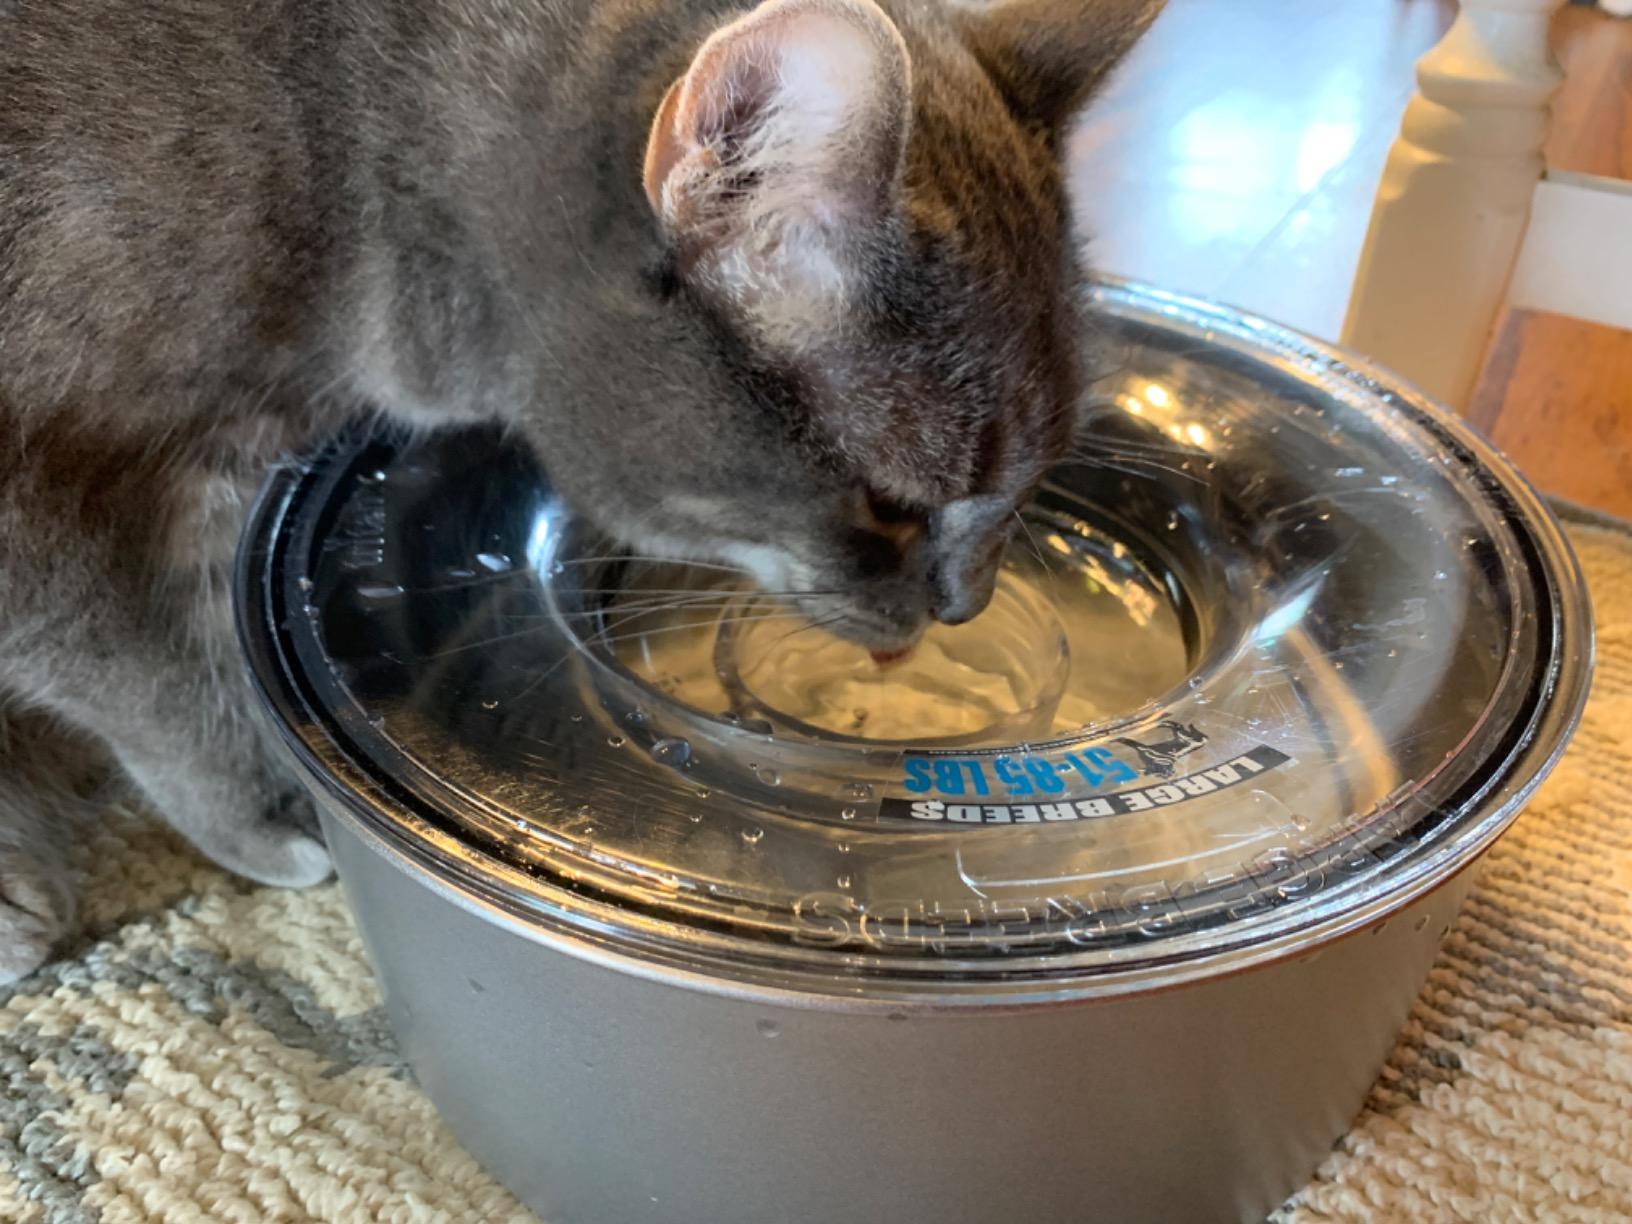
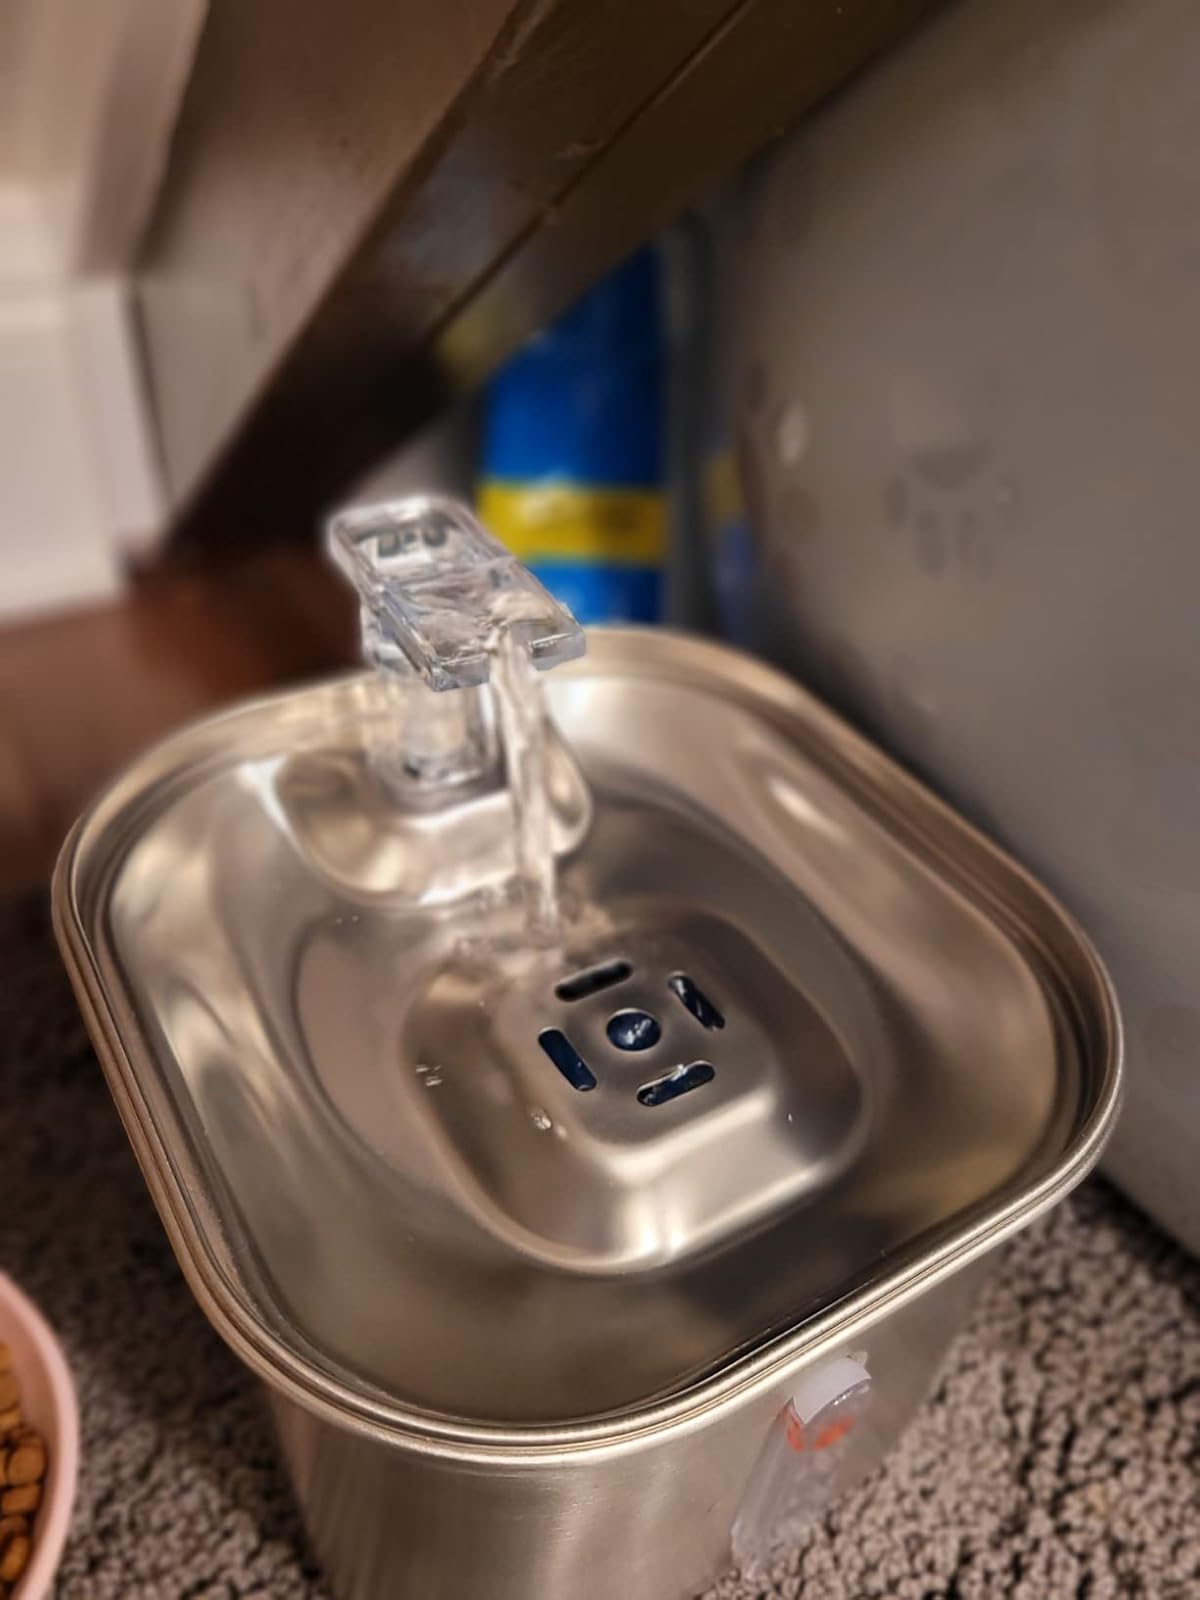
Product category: items_bowl
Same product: no